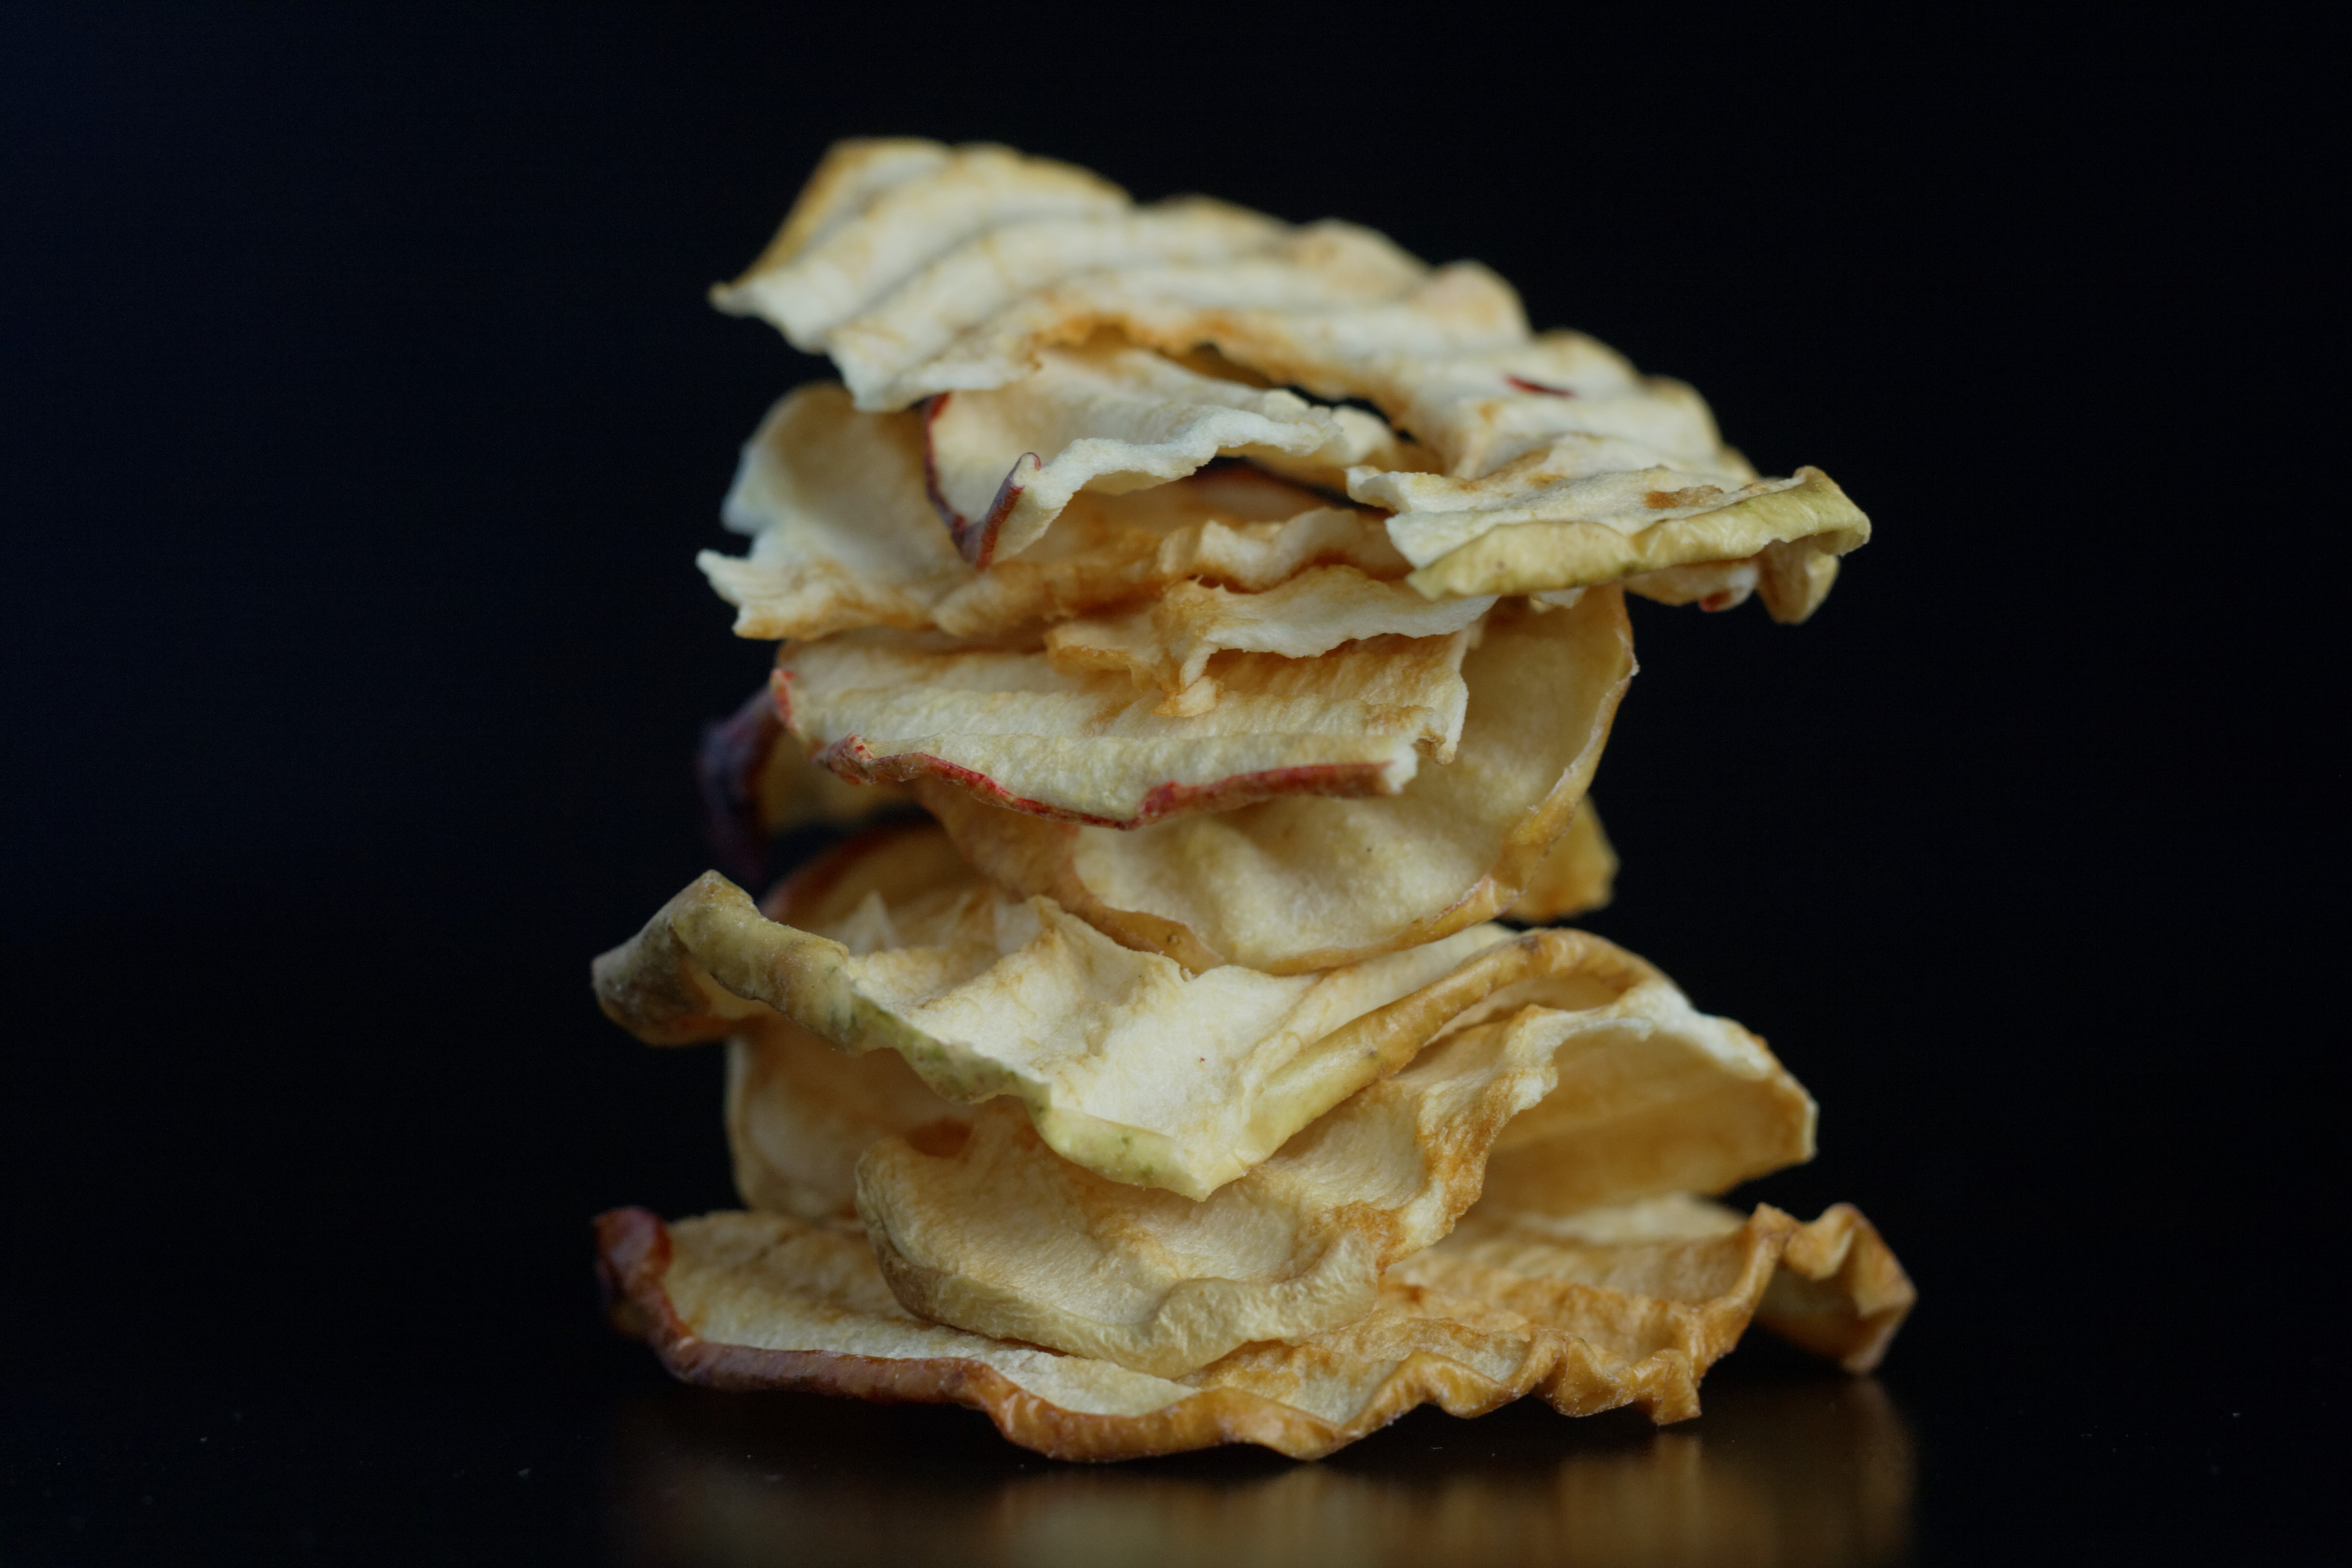
blur, pile, dish, meal, food, produce, stack, breakfast, snack, dessert, cuisine, focus, chips, baked goods, black background, junk food, snack food